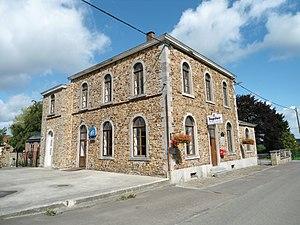
Ernonheid ancienne école
Ernonheid [ɛʁnɔ̃e] est une section de la commune belge d'Aywaille, située en Région wallonne dans la province de Liège.